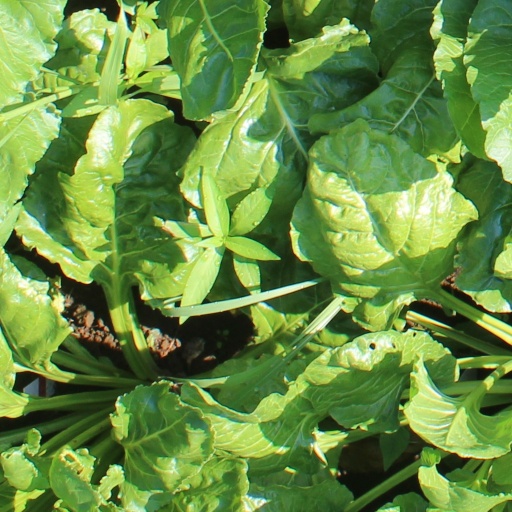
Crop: sugar beet